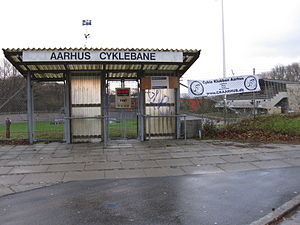
Aarhus Cyklebane
Indgangen til Aarhus Cyklebane fra Jyllands Allé
Aarhus Cyklebane er en 333⅓ meter lang udendørs cykelbane beliggende i Marselisborgkvarteret i Aarhus nær NRGi Arena. Cykelbanen er Danmarks største og er ikke bare hjemsted for Aarhus Cyklebane og for byens største cykelklub, Cykle Klubben Aarhus, men også for landets største cykelsportsmiljø indenfor bane-, landevej- cross- og MTB-cykling. Cykelbanen er ejet af Aarhus Kommune.